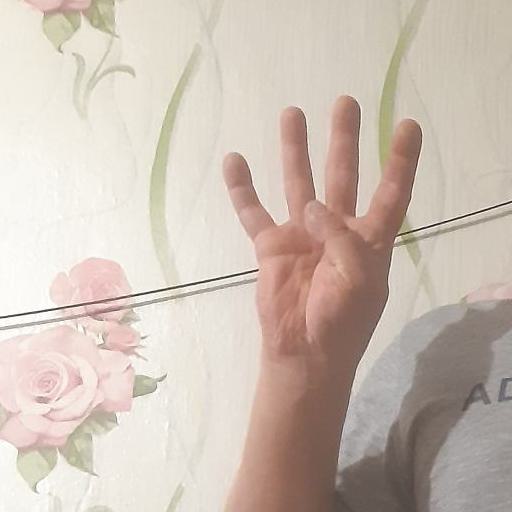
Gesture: four